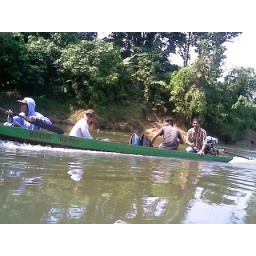
people with small boat in th river